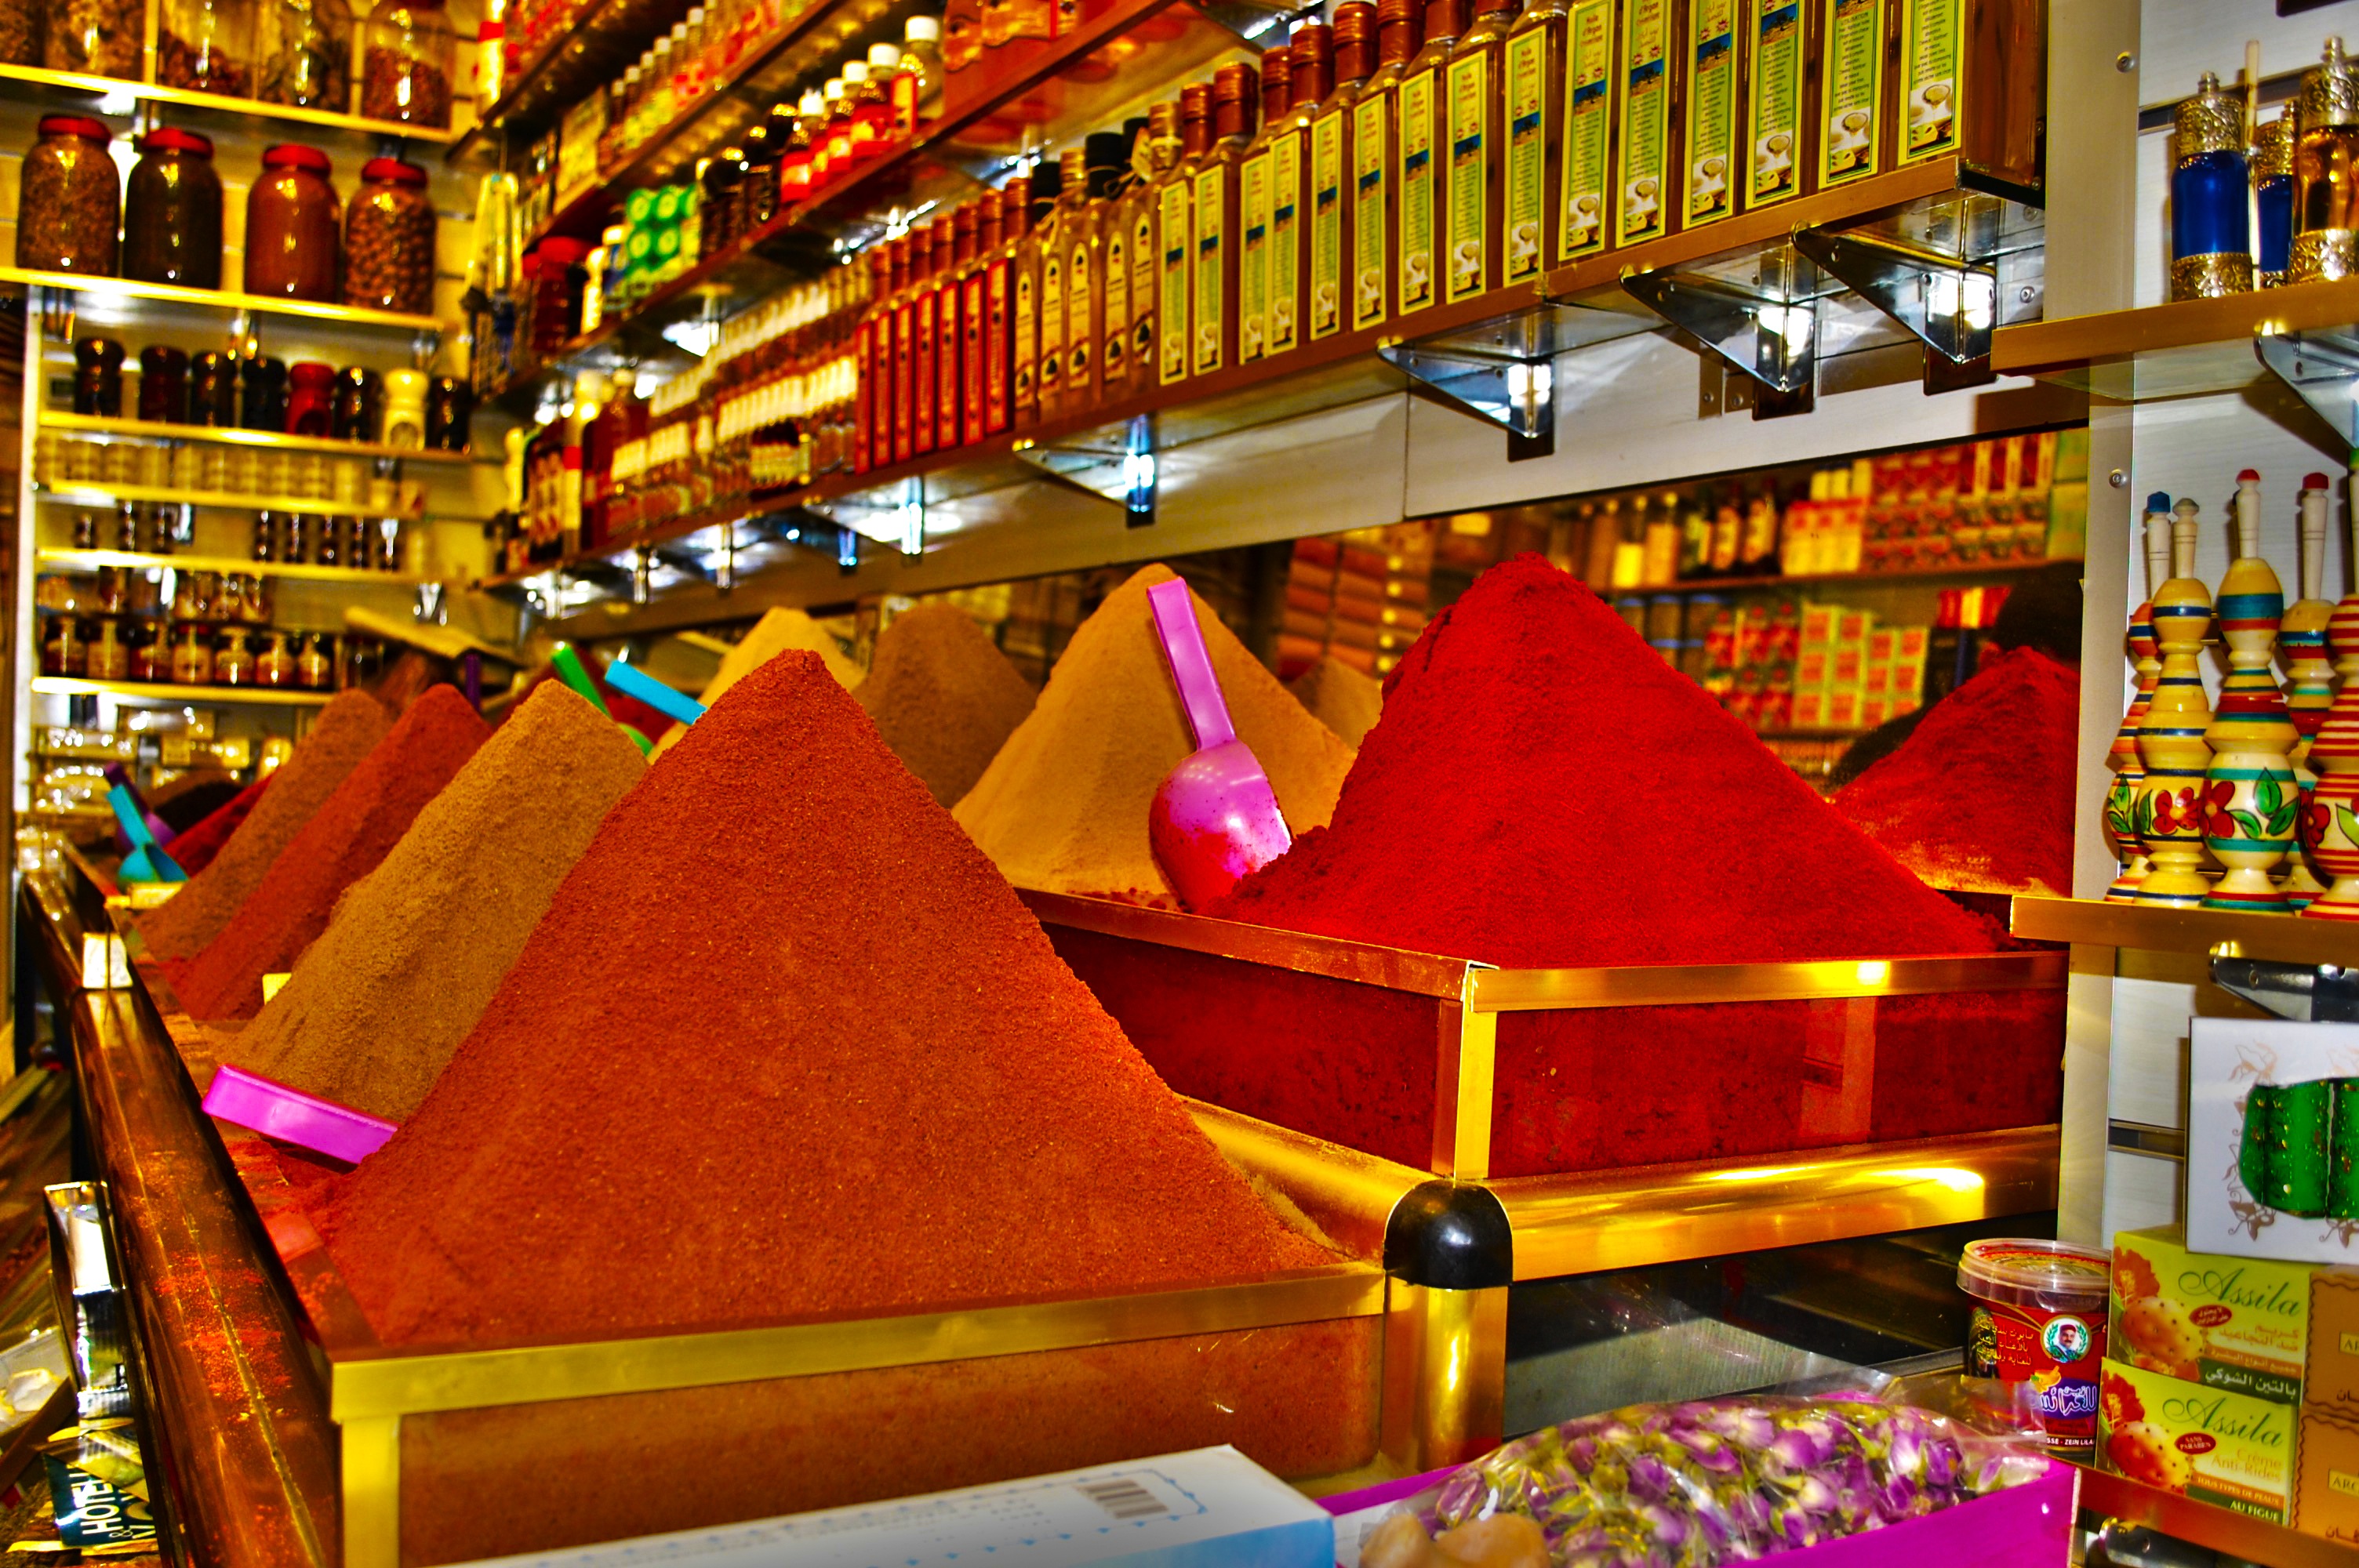
building, restaurant, shop, color, bazaar, interior design, colors, spices, morocco, souk, marraquech